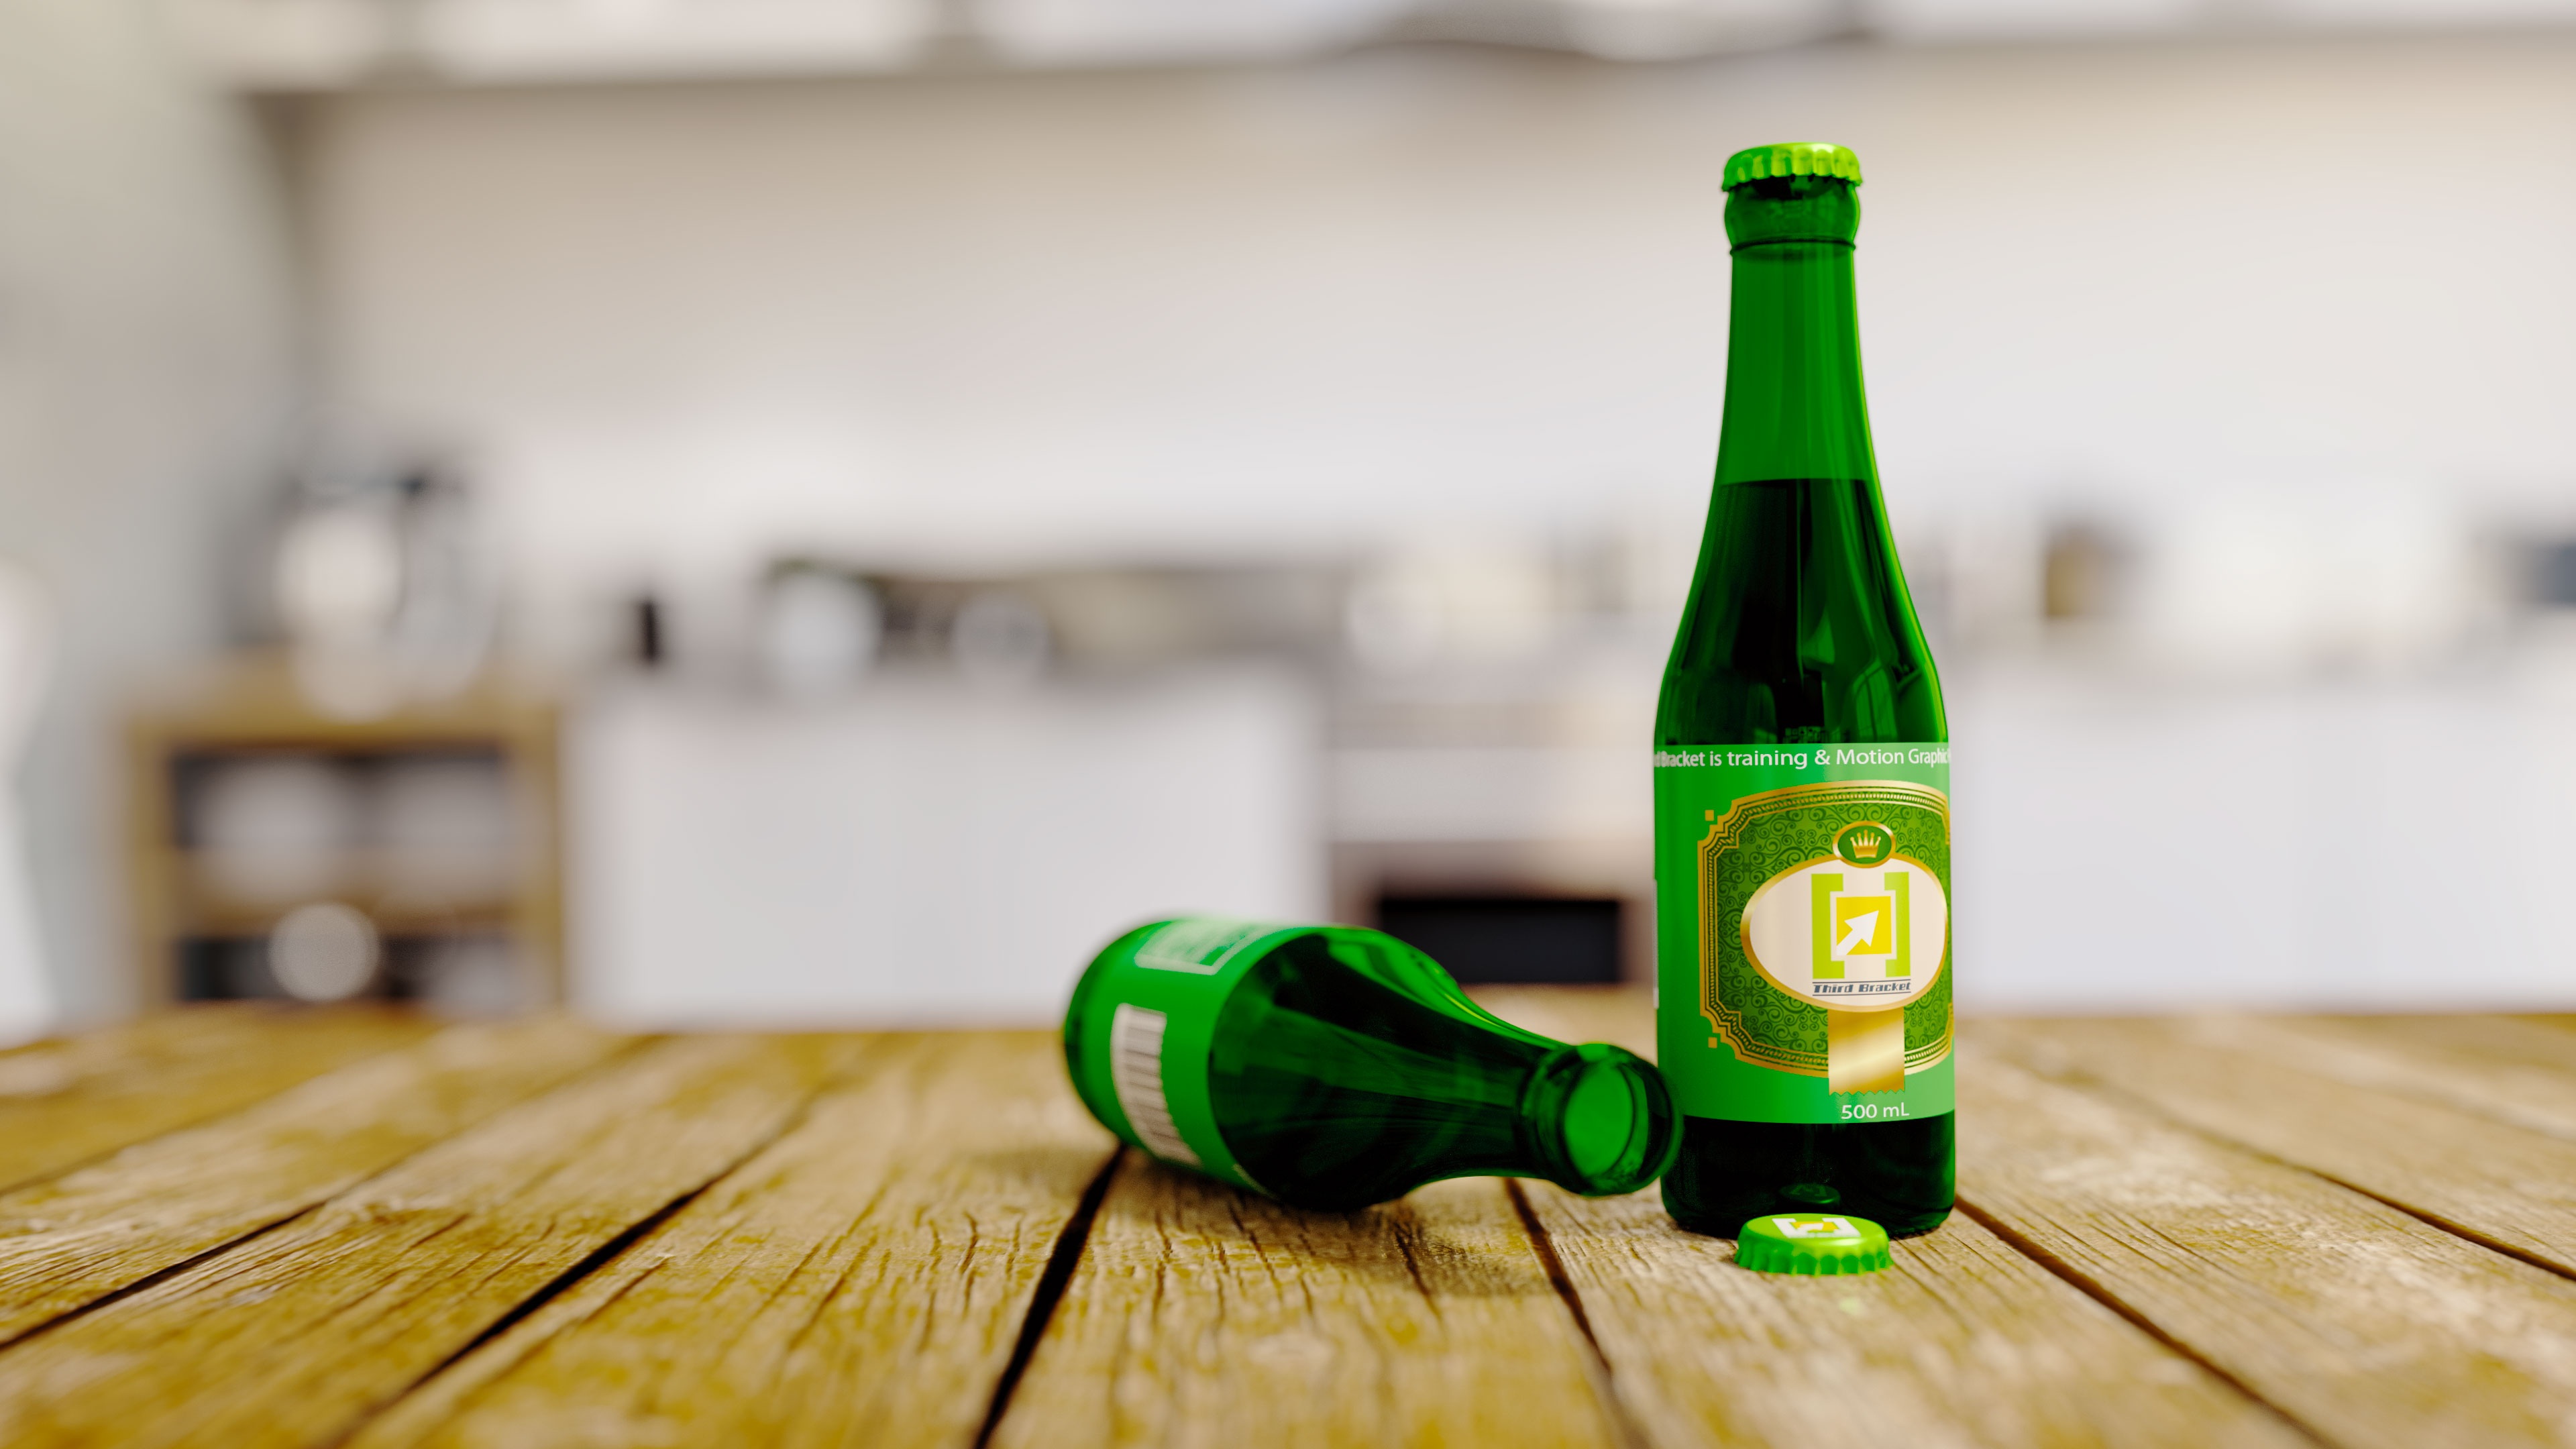
wine, bear, food, green, drink, bottle, beer, wine bottle, beer bottle, liqueur, alcoholic beverage, drinkware, bear bottle